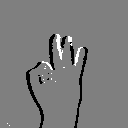
ASL letter: f